Caesar Robbins

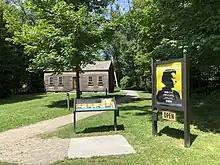
The Robbins House in 2019.

Caesar Robbins was born in about 1745 in Chelmsford, Massachusetts. He was enslaved at birth, but the names of his parents and enslaver remain unknown. At 16 years old, Robbins enlisted in the French and Indian War, with his enslaver collecting his wages. He later enlisted in the American Revolutionary War in his early 30s, gaining his emancipation either at or before this time. He may have participated in the Battles of Lexington and Concord on April 19, 1775. In 1776, he served under Captain Israel Heald in Boston and marched to Fort Ticonderoga in upstate New York in August of that year. There is also evidence Caesar was involved in battles in Bennington, Vermont. He finished his duties , before he finally moved back to Concord, Massachusetts, as a war veteran.